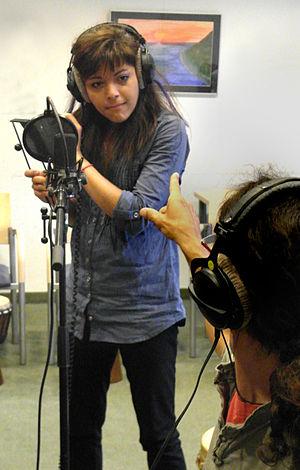
Mihaela Ursuleasa est une pianiste et interprète roumaine.